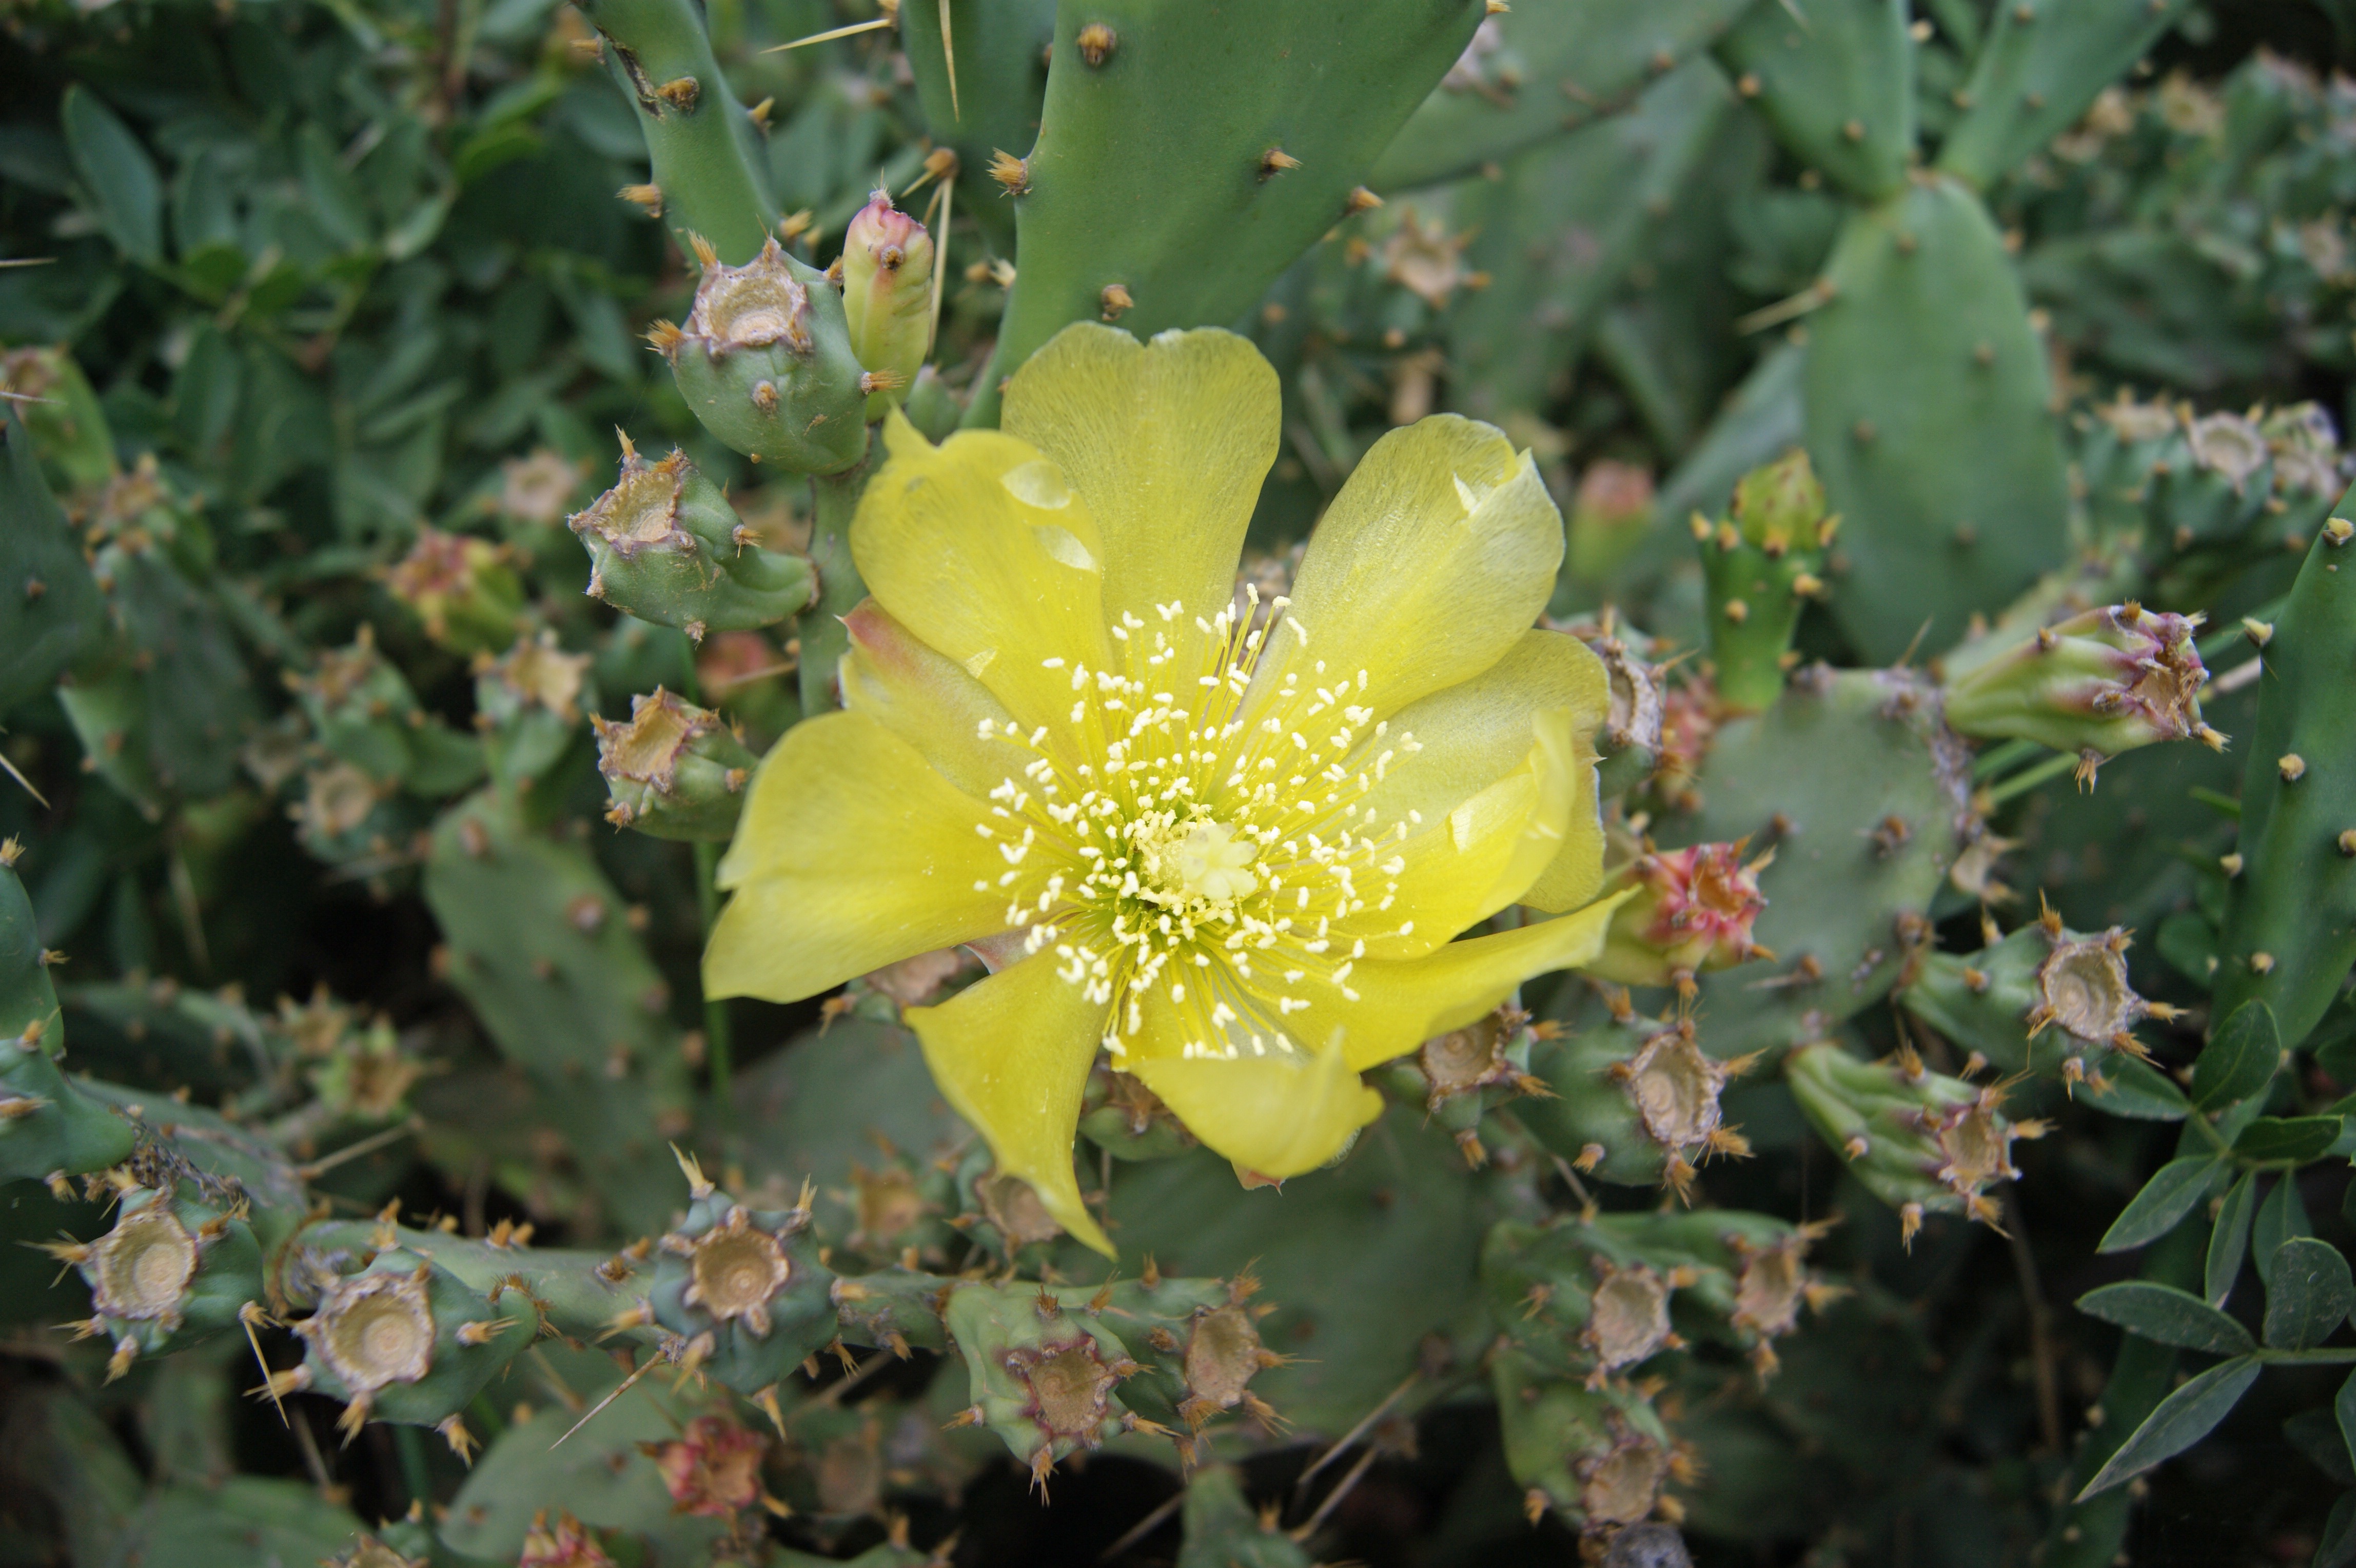
cactus, plant, flower, produce, botany, flora, lemon, wildflower, shrub, caryophyllales, flowering plant, prickly pear, cactus flower, flowering yellow, hypericaceae, annual plant, land plant, barbary fig, eastern prickly pear